Working animal

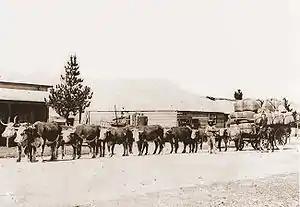
A bullock team hauling wool in New South Wales

A working animal is an animal, usually domesticated, that is kept by humans and trained to perform tasks. Some are used for their physical strength (e.g. oxen and draft horses) or for transportation (e.g. riding horses and camels), while others are service animals trained to execute certain specialized tasks (e.g. hunting and guide dogs, messenger pigeons, and fishing cormorants). They may also be used for milking or herding. Some, at the end of their working lives, may also be used for meat or leather.